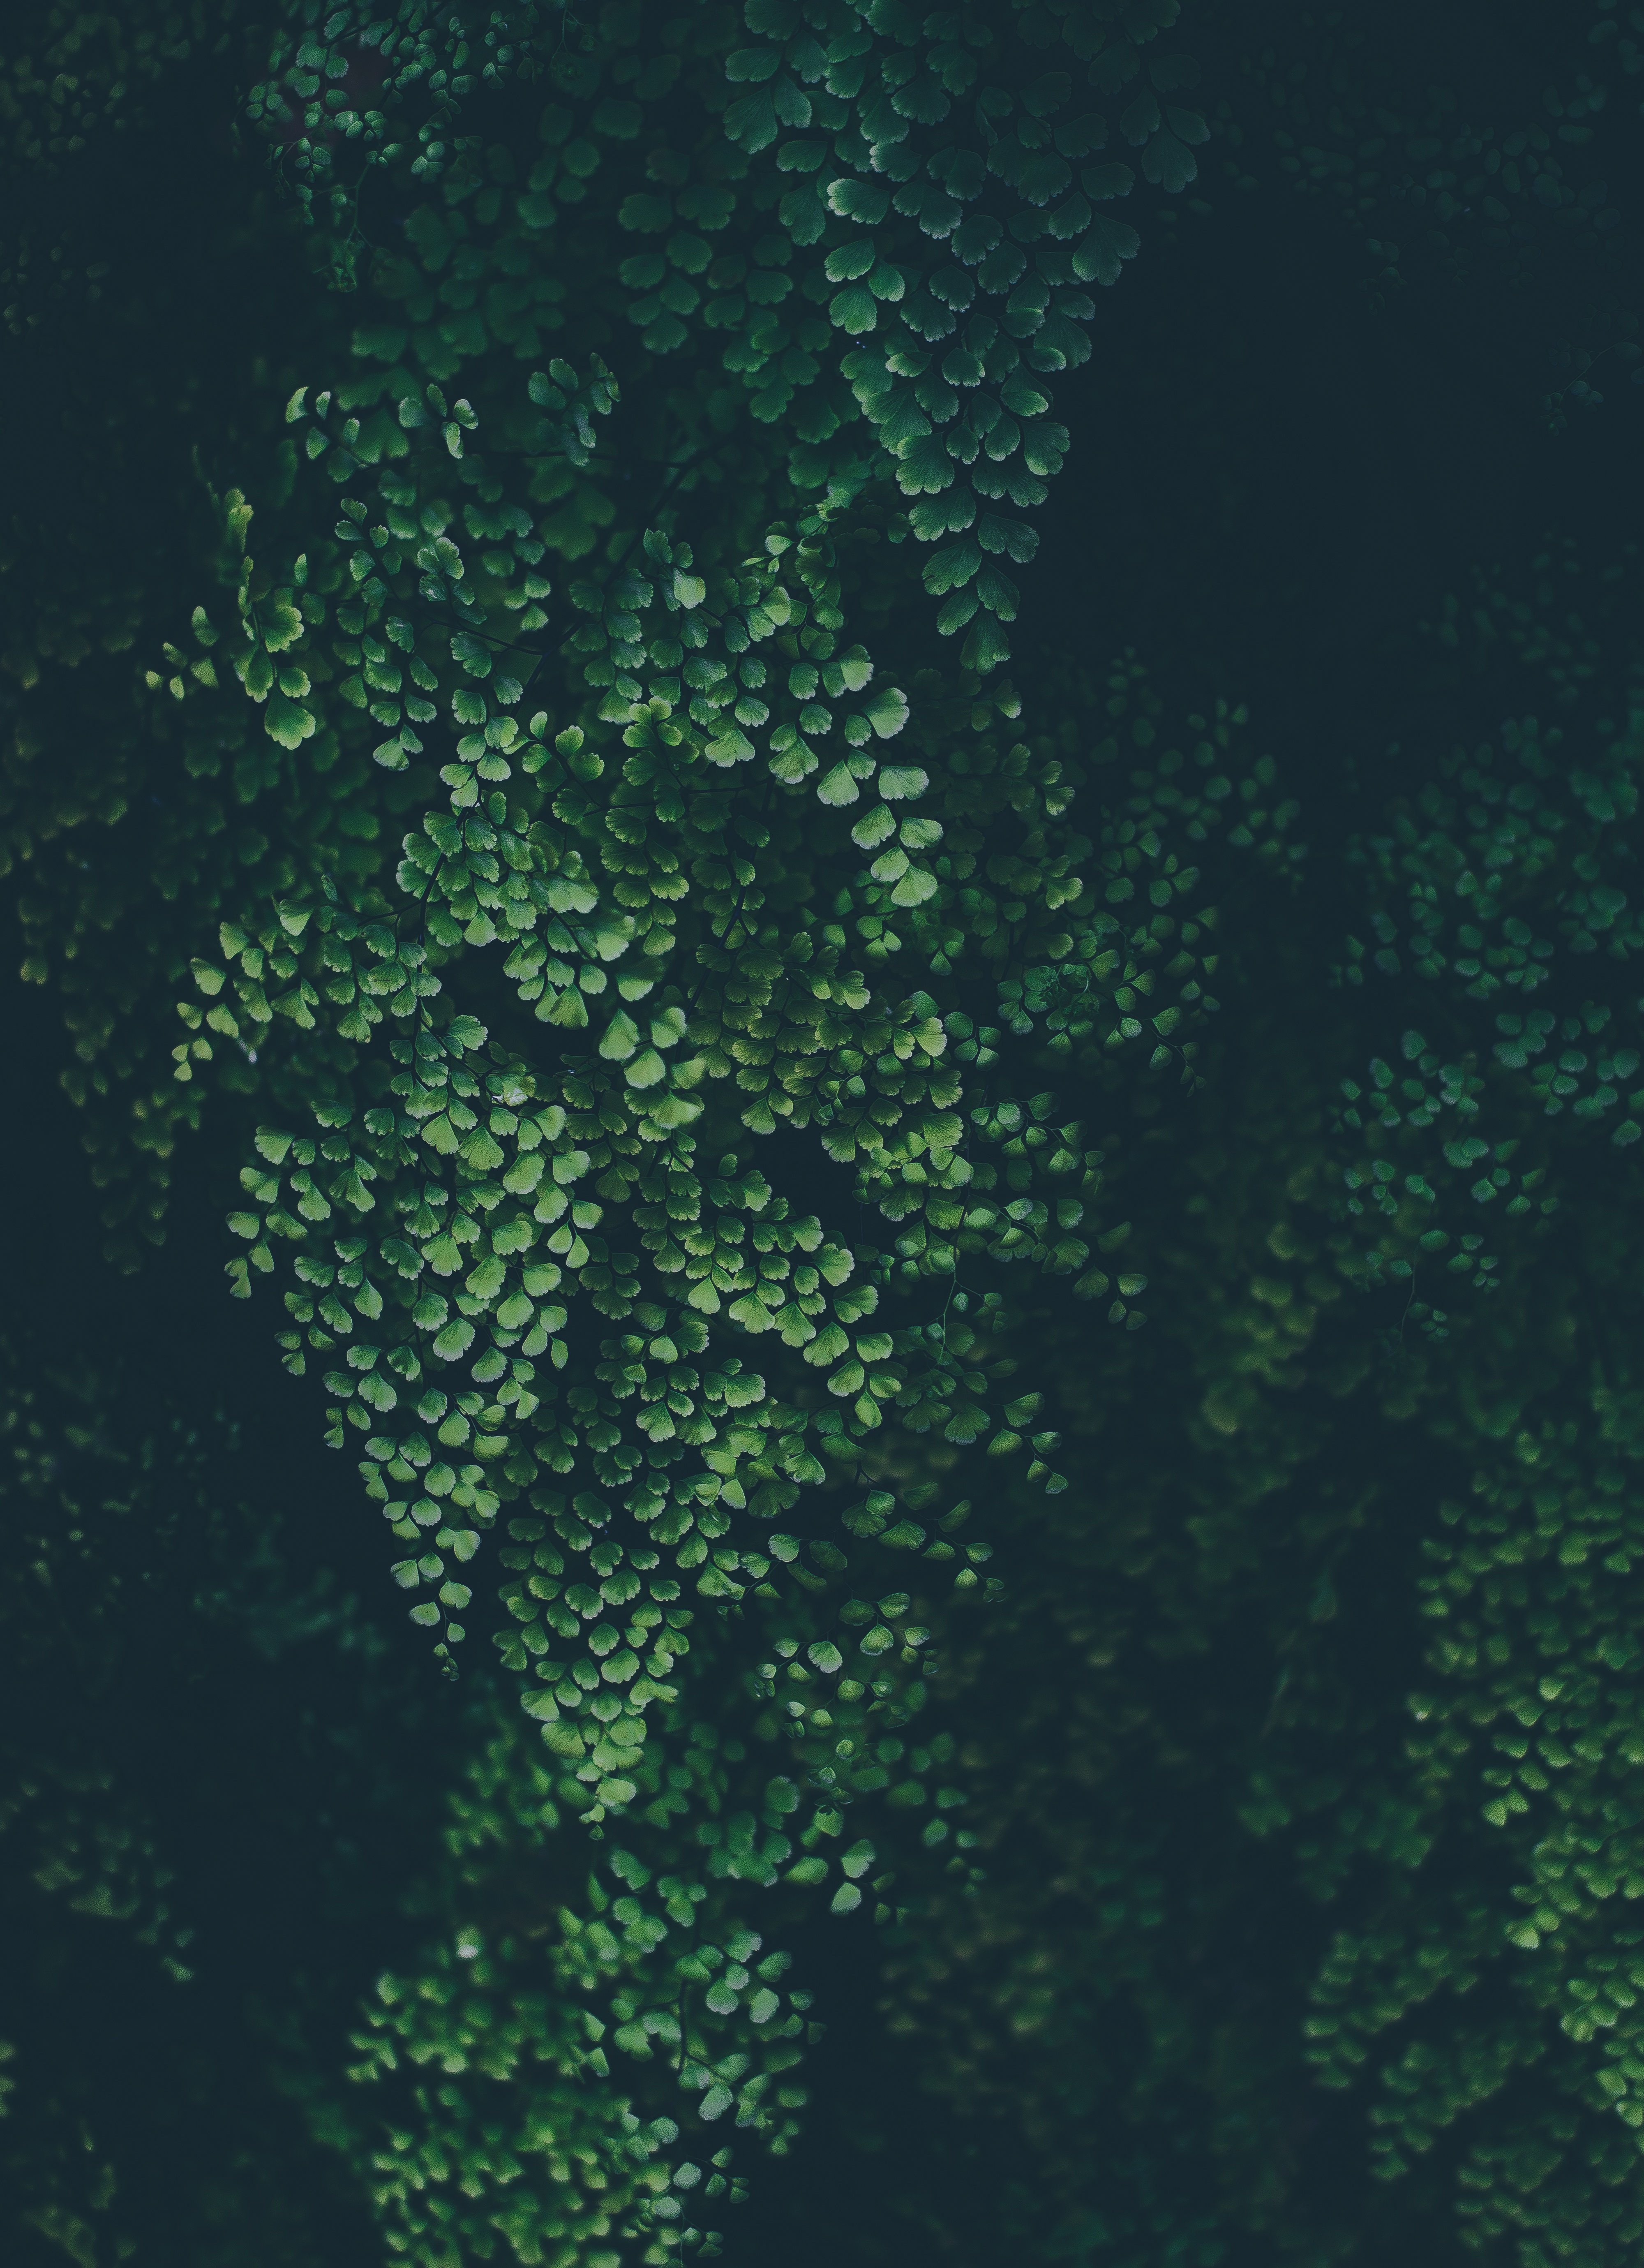
abstract, retro, sunlight, texture, leaf, dark, underwater, construction, pattern, green, biology, seaweed, futuristic, art, background, illustration, design, algae, wallpaper, shape, wear, ecosystem, proportion, screenshot, computer wallpaper